Common logarithm

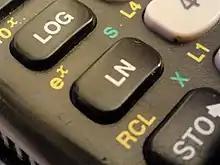
The logarithm keys ("log" for base-10 and for base-) on a typical scientific calculator. The advent of hand-held calculators largely eliminated the use of common logarithms as an aid to computation.

as procedures exist for determining the numerical value for logarithm base (see ) and logarithm base 2 (see Algorithms for computing binary logarithms).